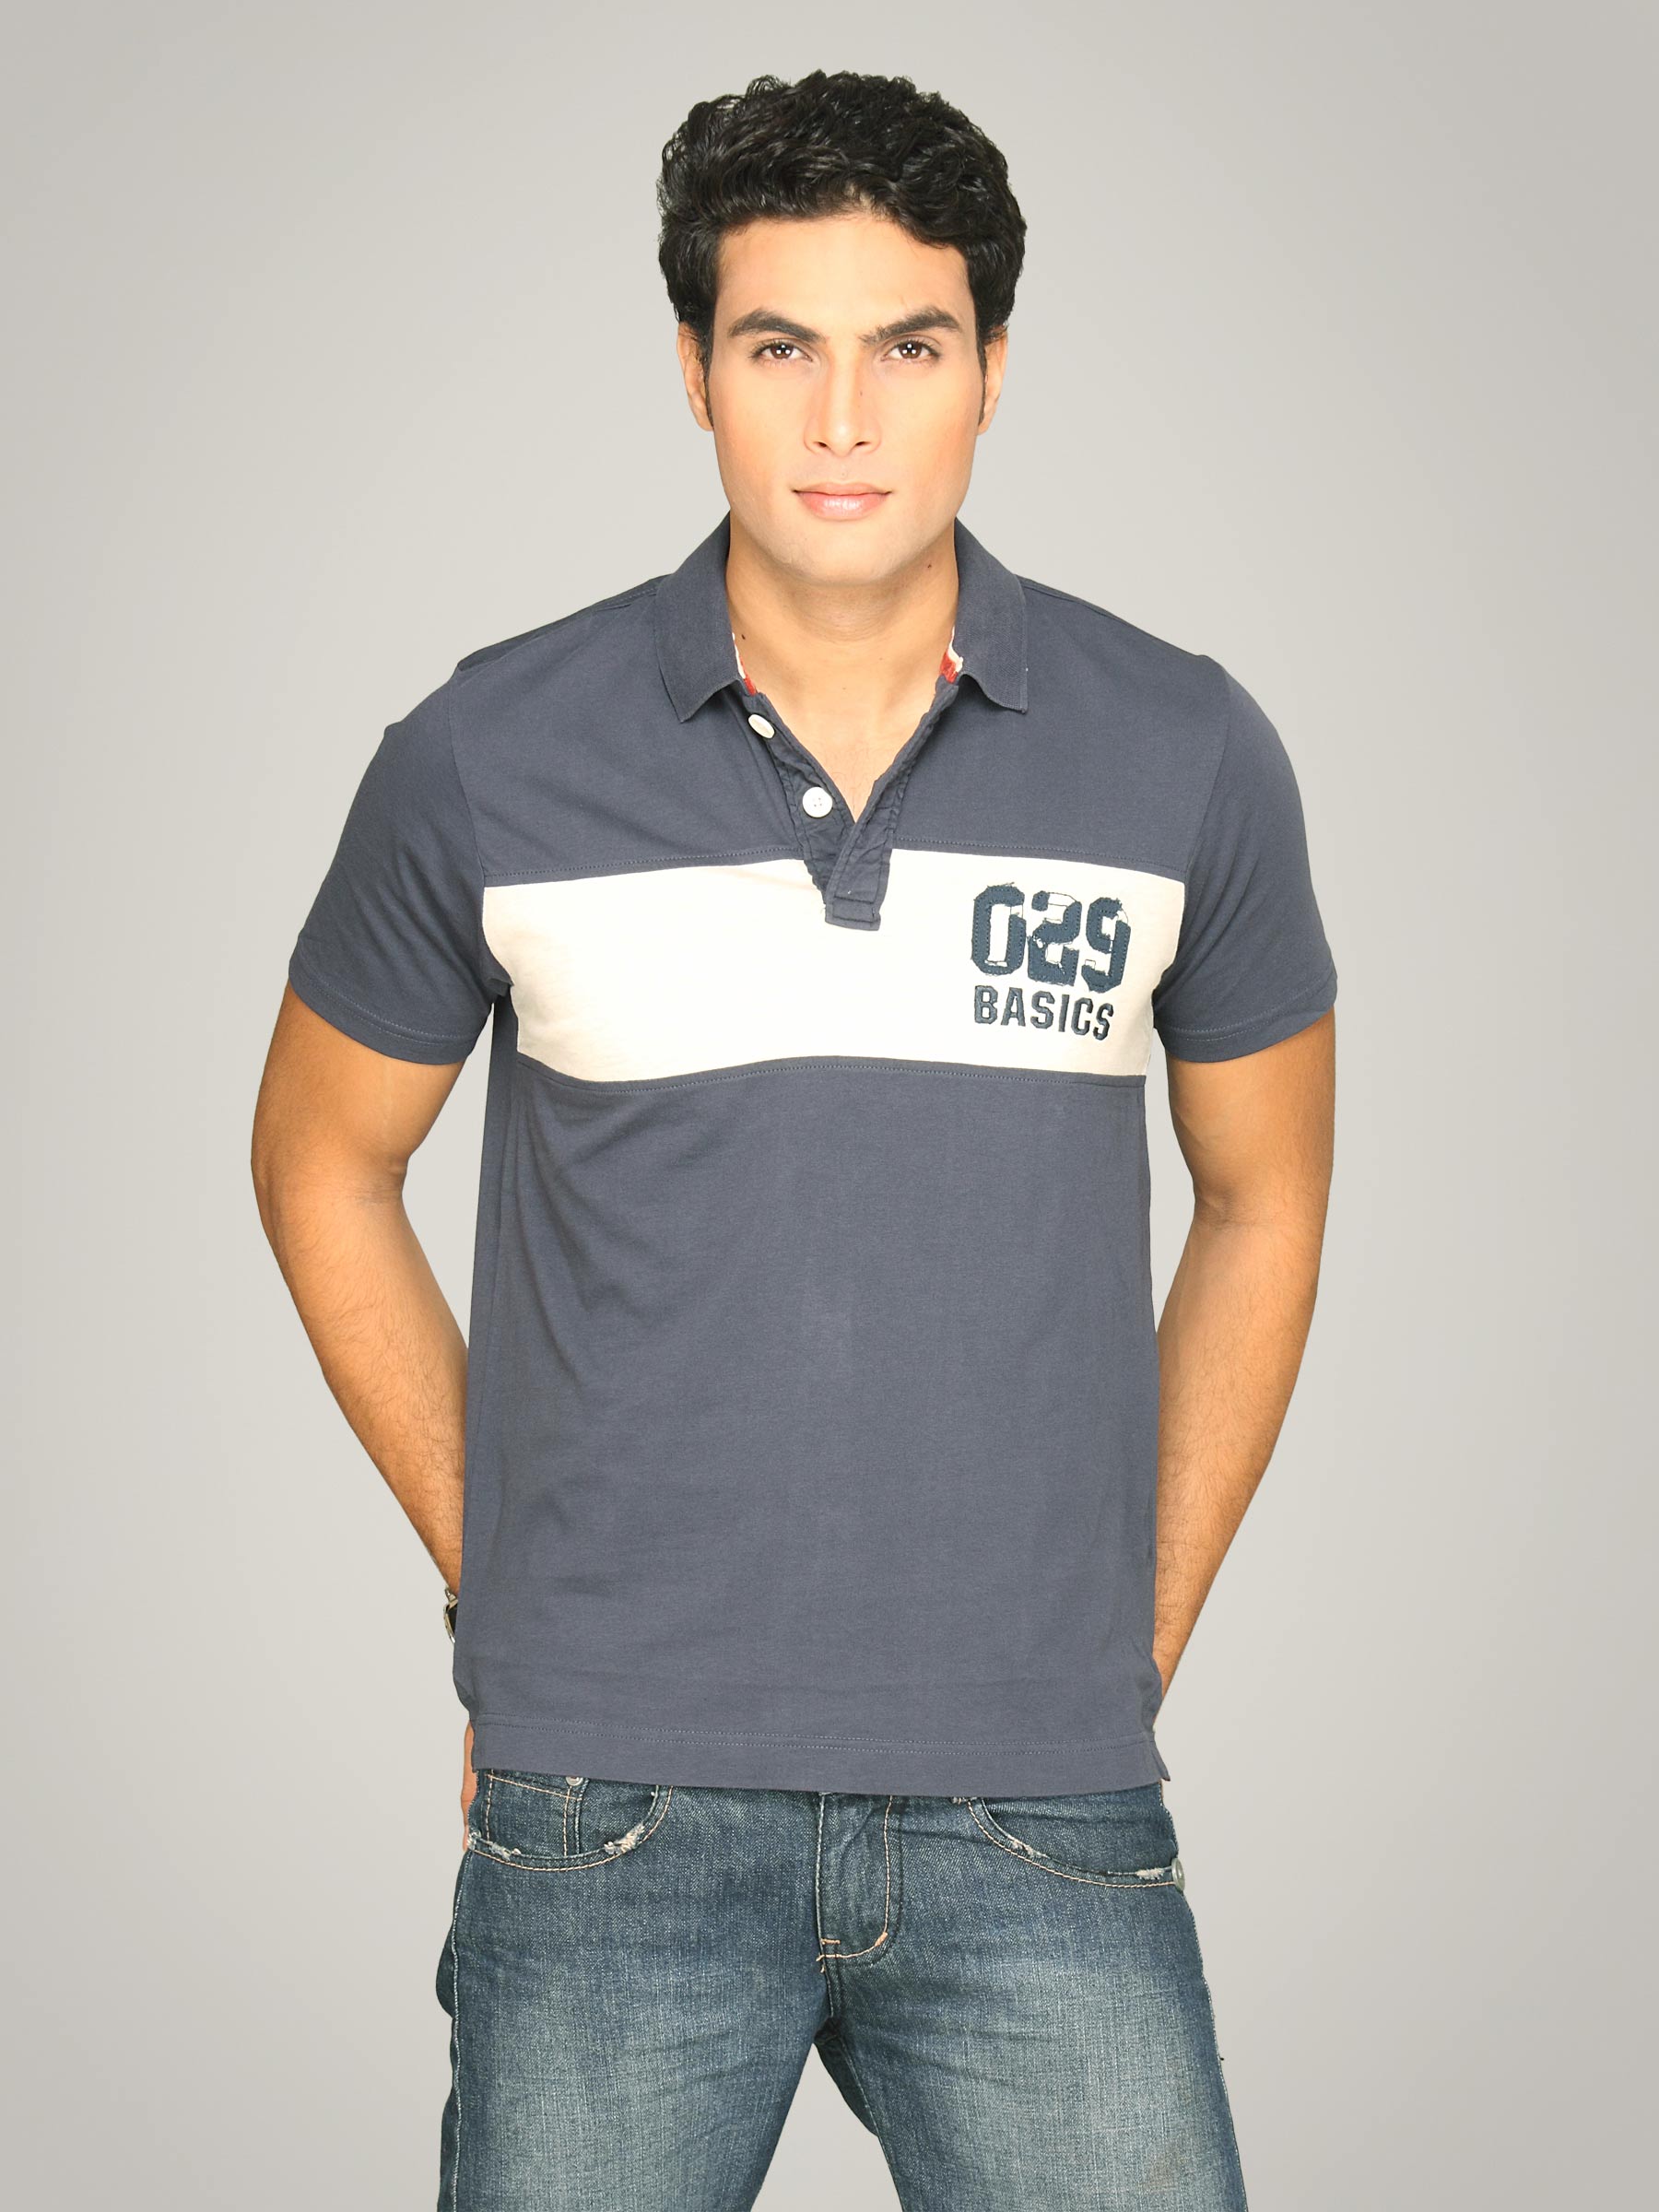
Basics Men Blue & White Striped Polo T-shirt
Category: Apparel / Topwear / Tshirts
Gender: Men
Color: Blue
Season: Summer 2011
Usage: Casual